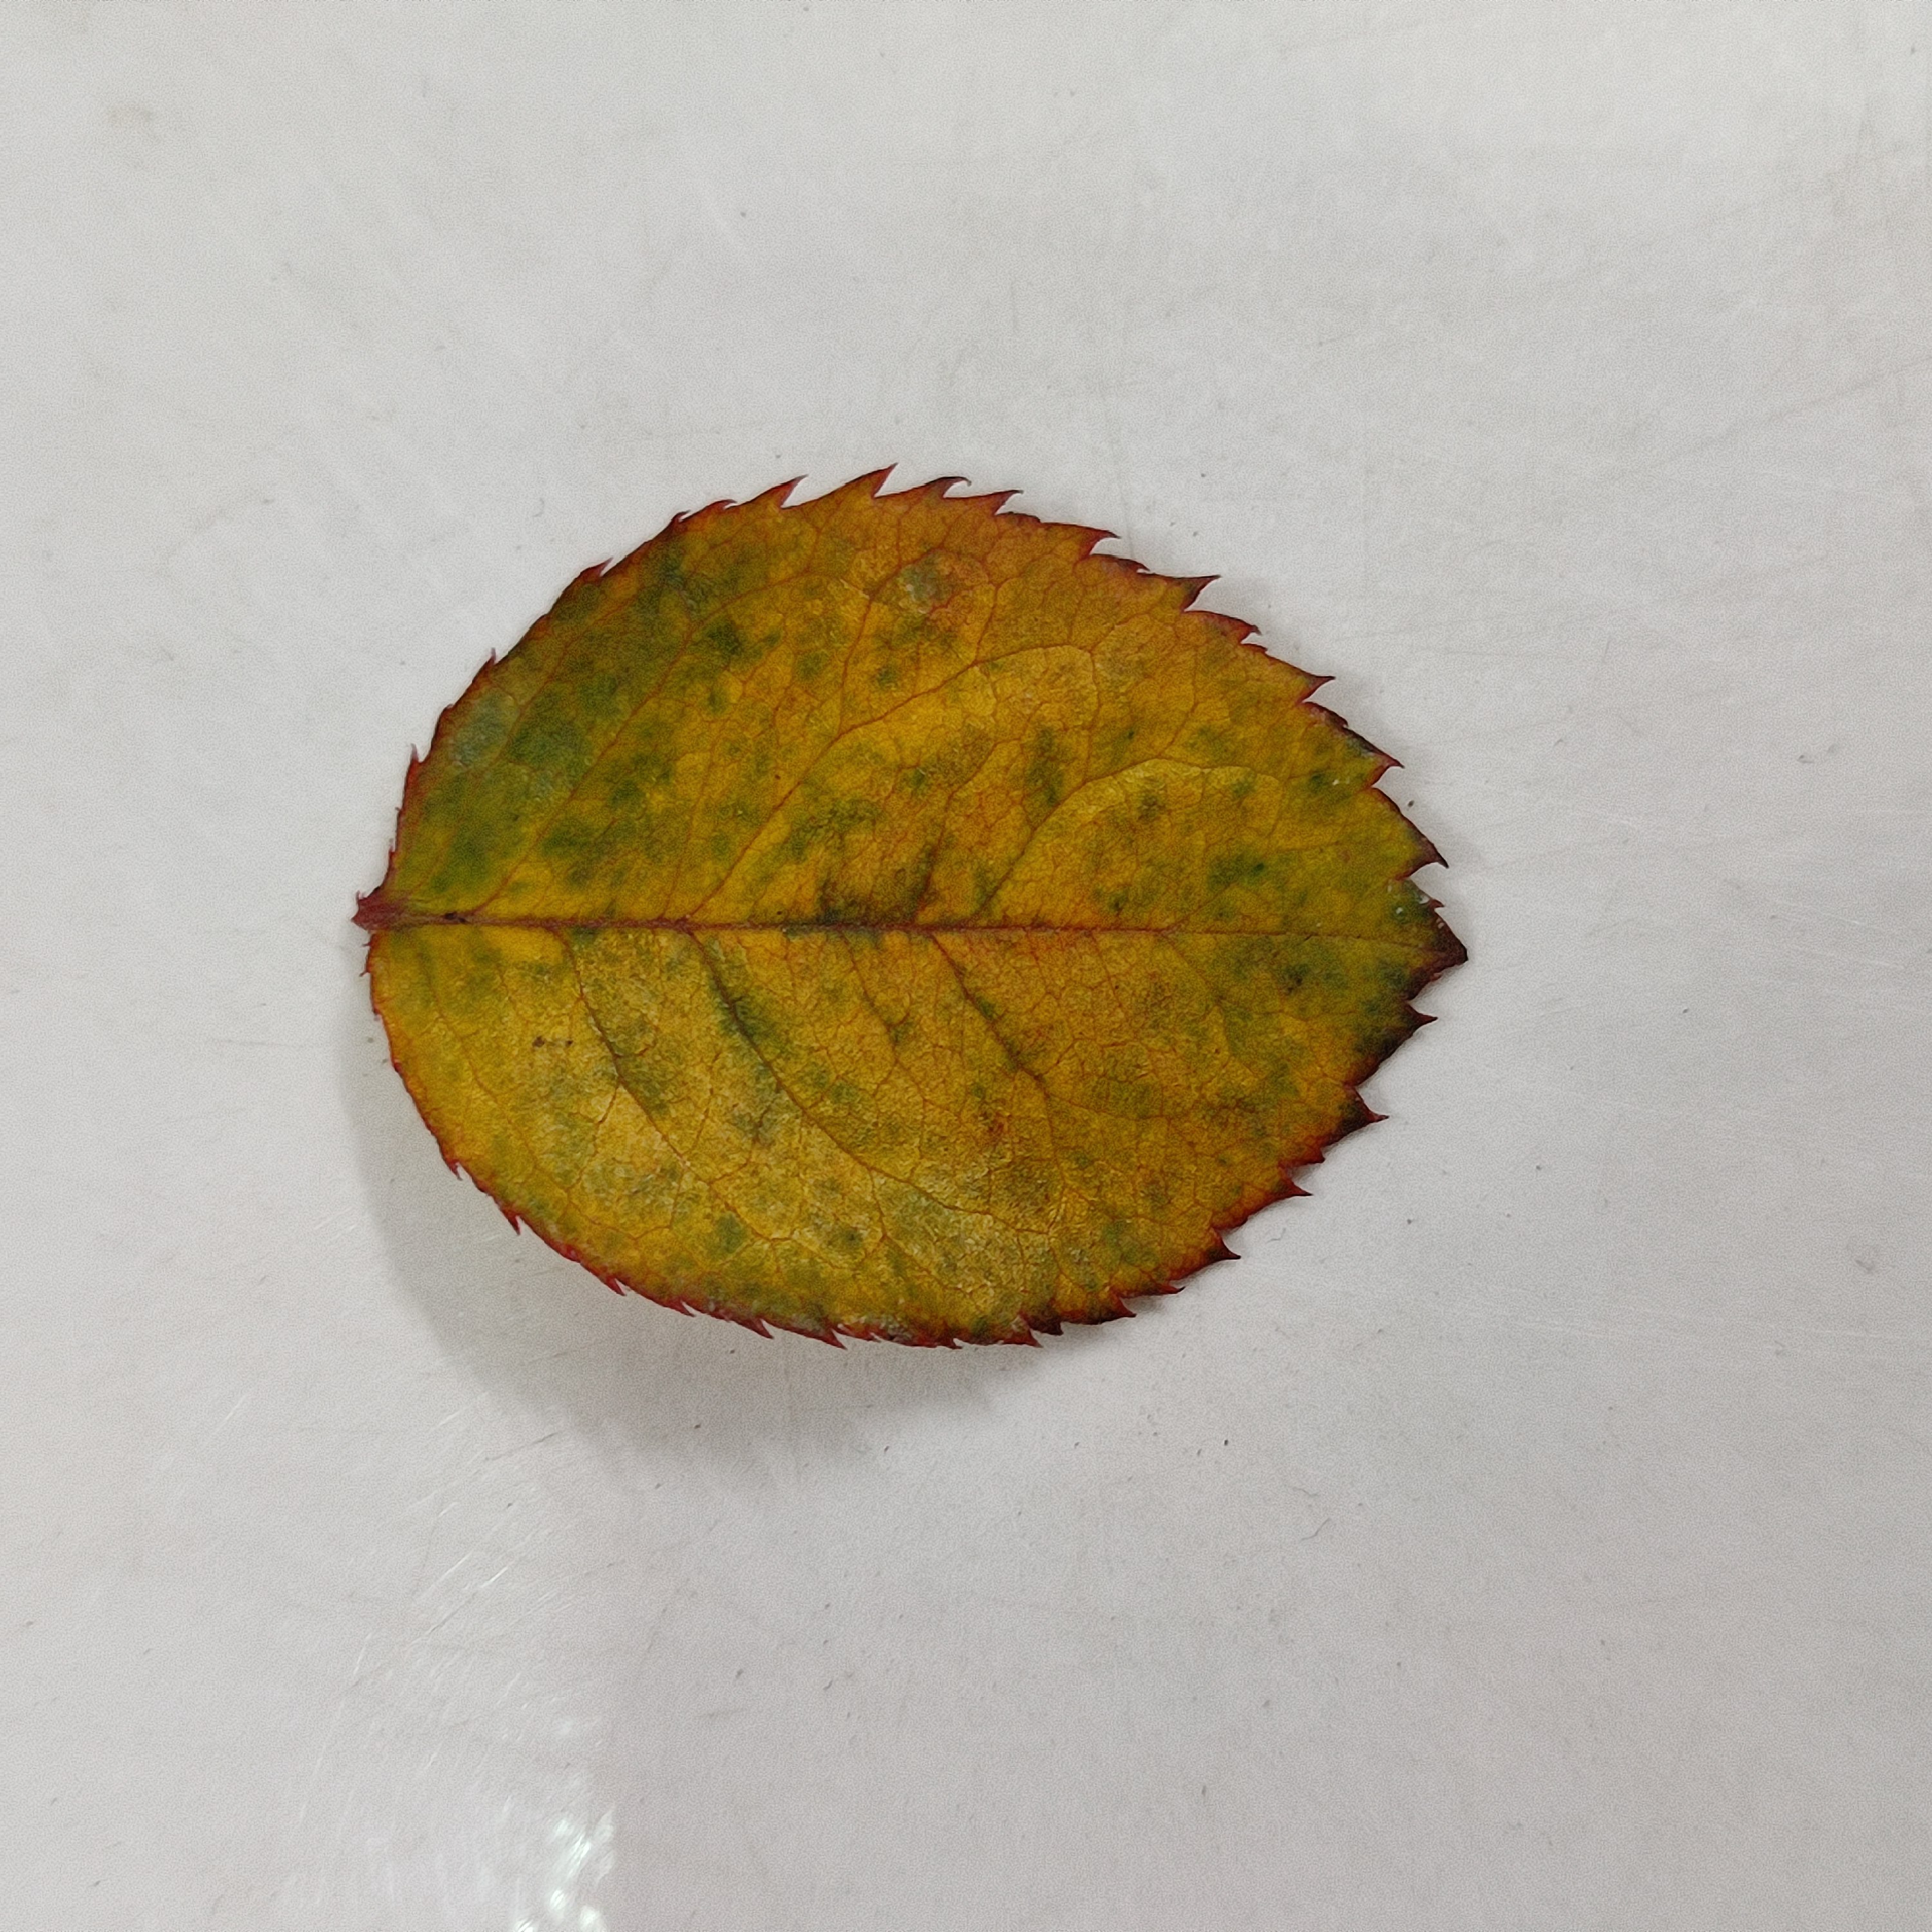
Label: Yellow Mosaic Virus